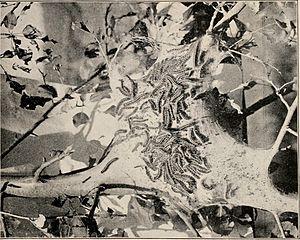
La Livrée des forêts est une espèce nord-américaine d'insectes lépidoptères appartenant à la famille des Lasiocampidae et au genre Malacosoma.